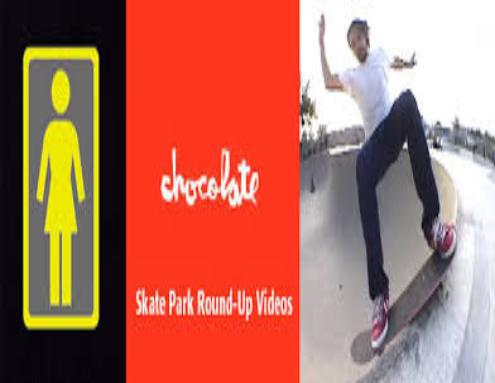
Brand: Chocolate Skateboards
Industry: Sports